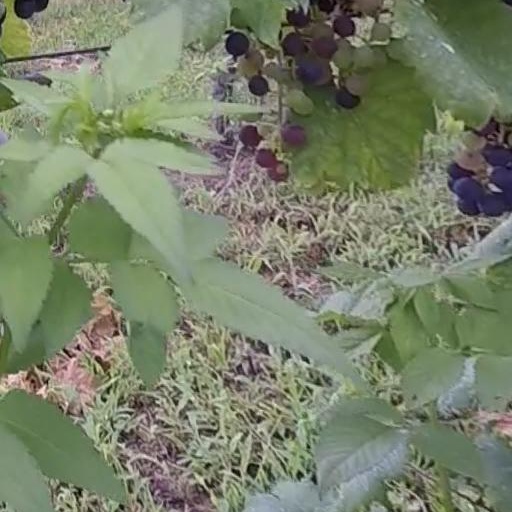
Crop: grape